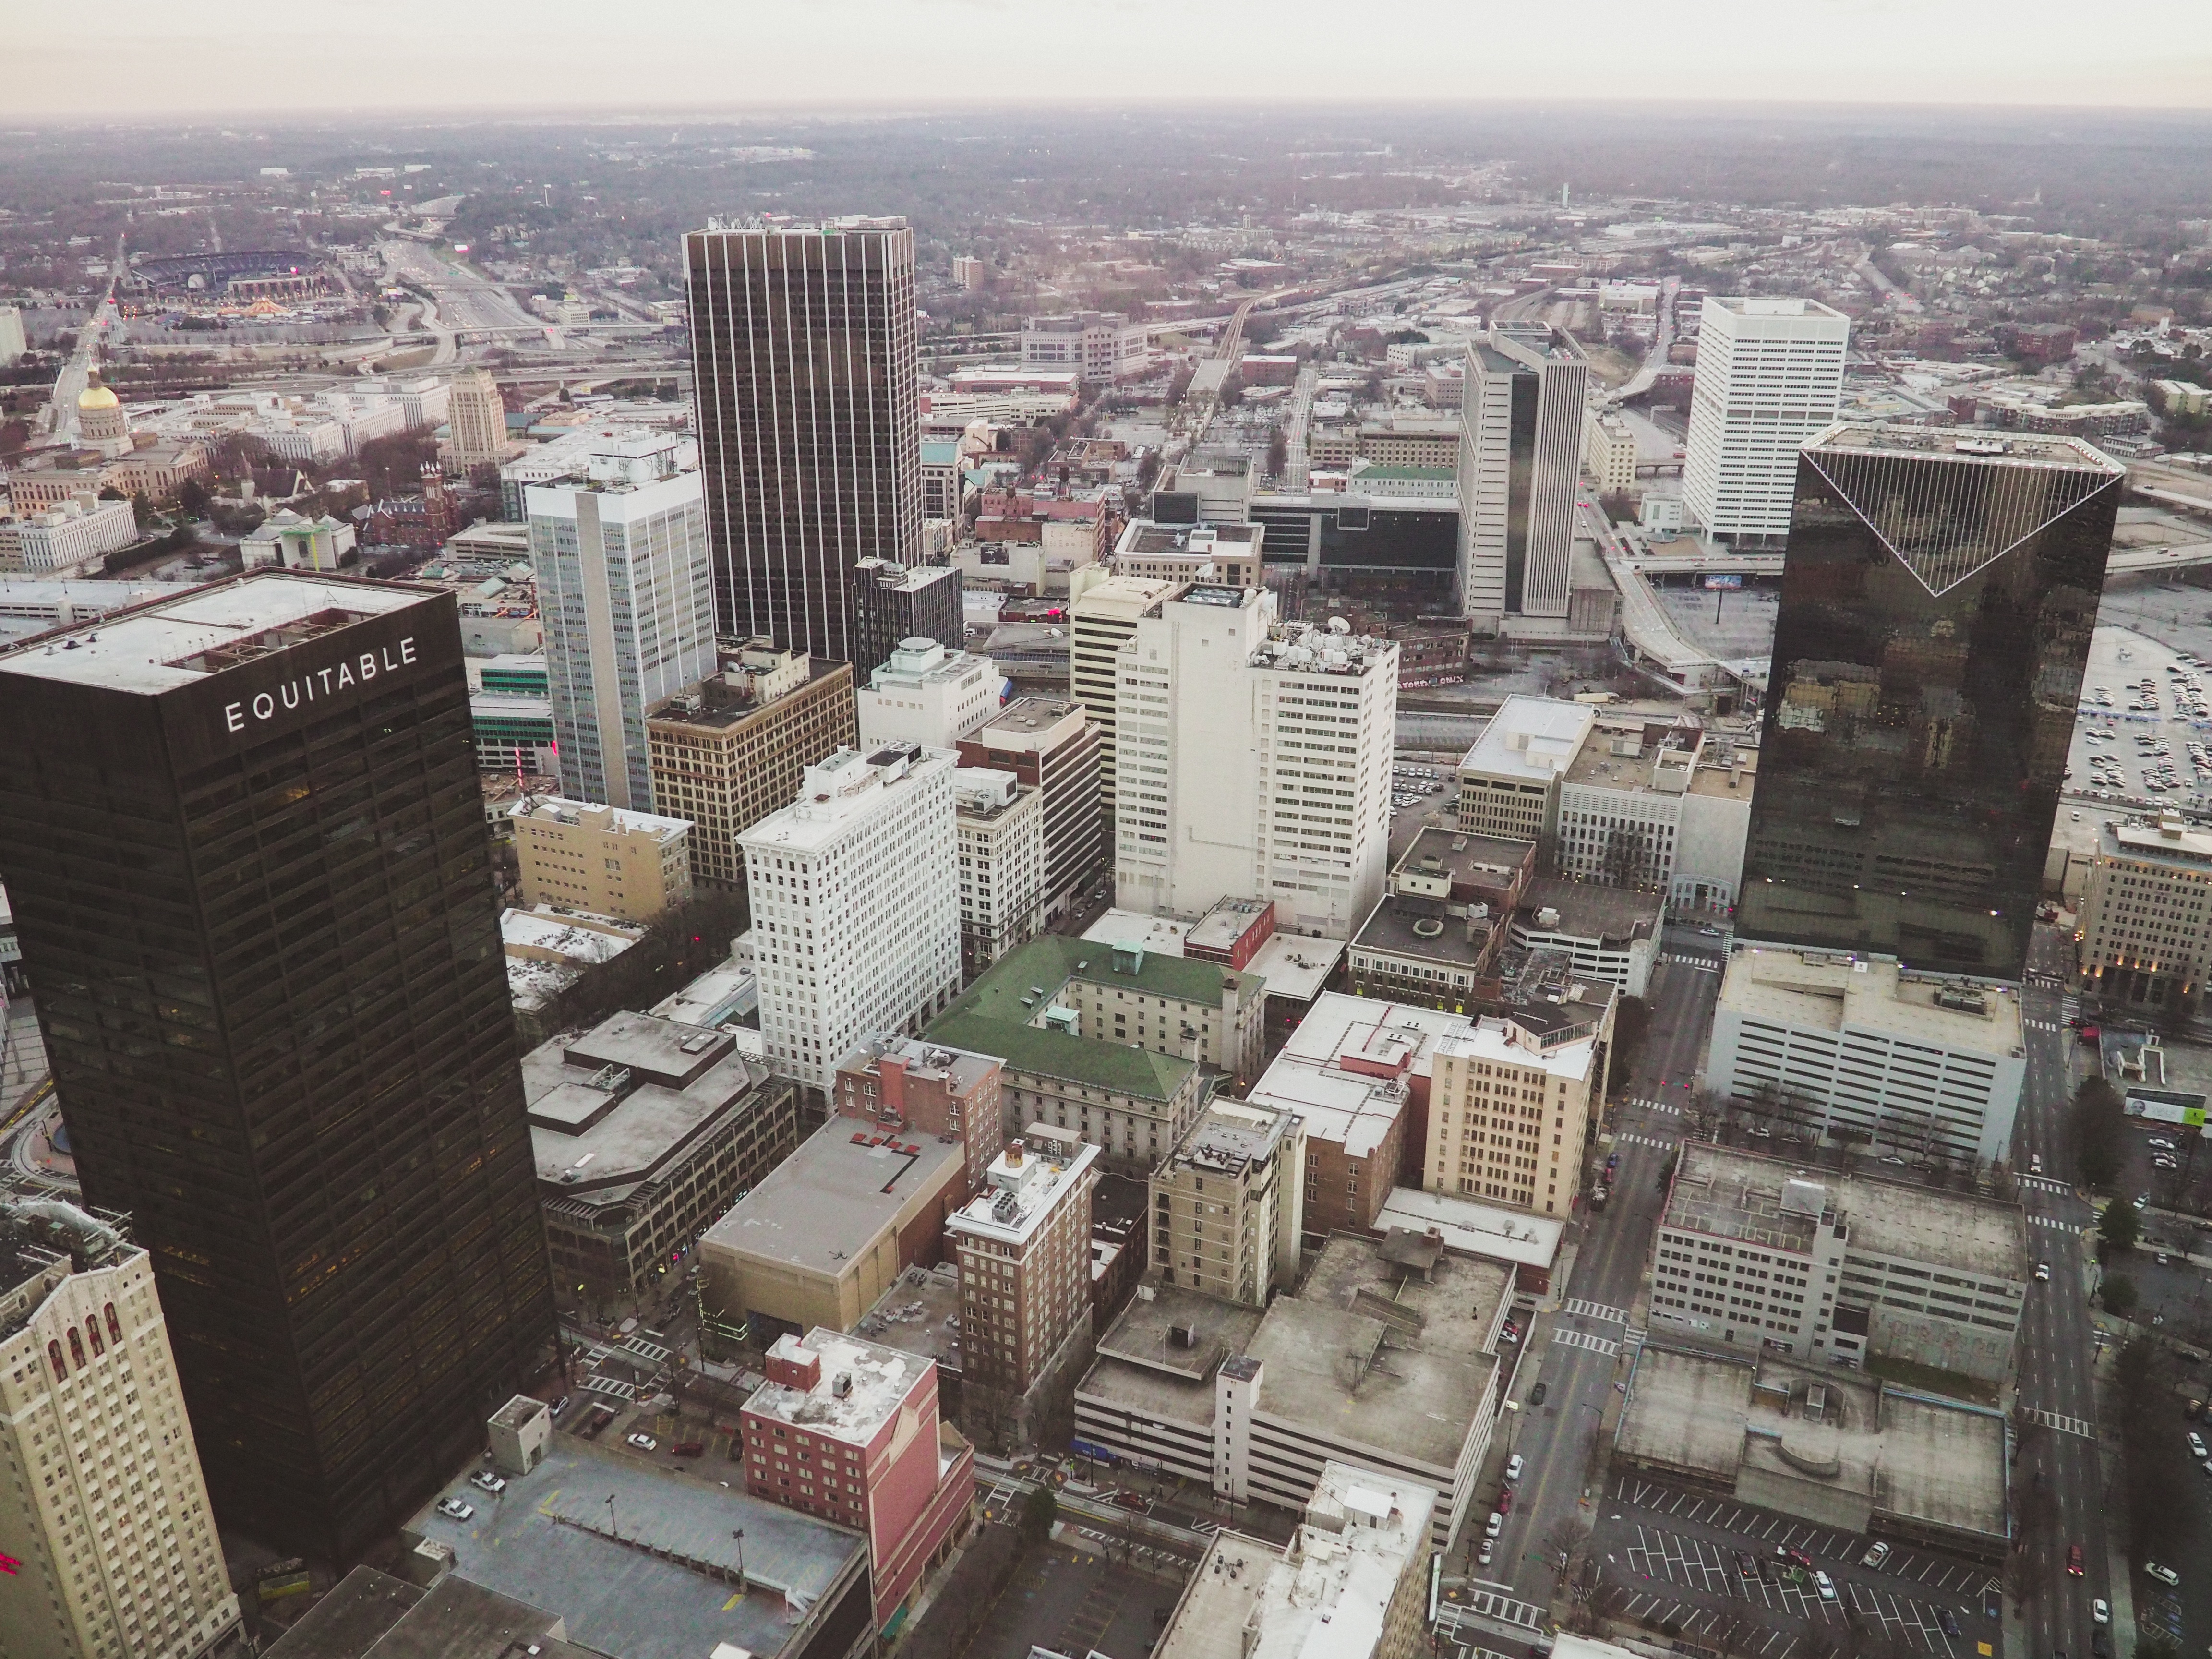
skyline, town, city, skyscraper, cityscape, downtown, suburb, tower, landmark, tower block, metropolis, neighbourhood, bird's eye view, aerial photography, urban area, residential area, geographical feature, human settlement, metropolitan area